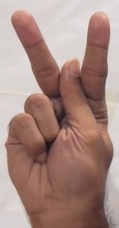
ASL sign: K